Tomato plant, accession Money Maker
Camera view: bottom (45 deg); turntable rotation: 0 degrees
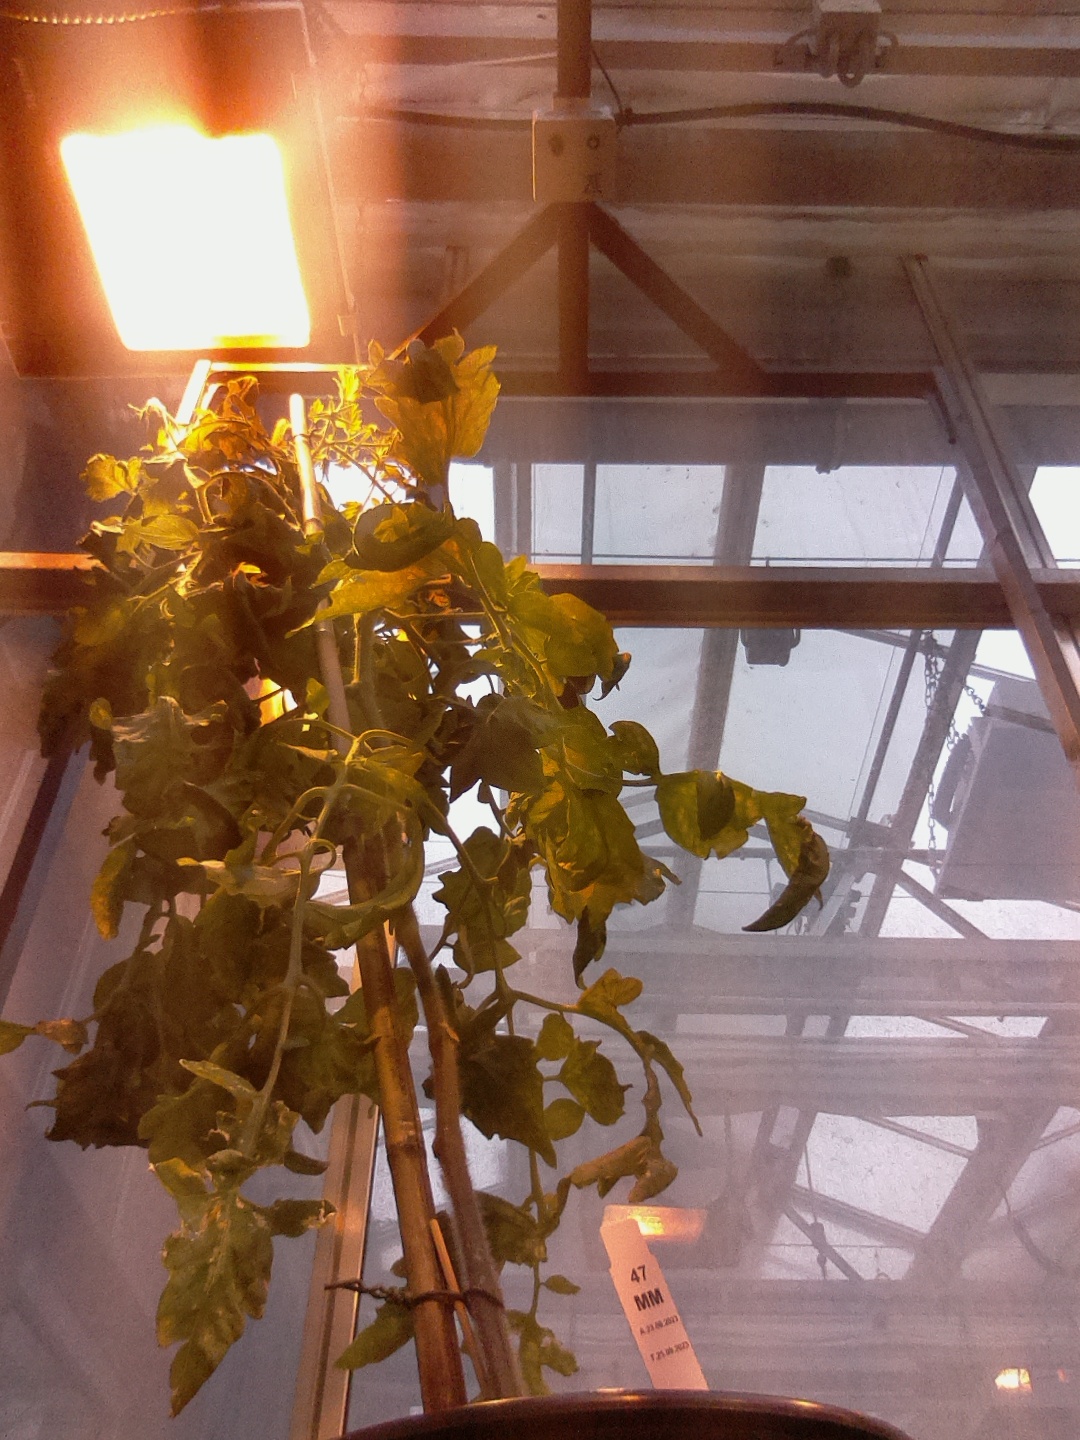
BBCH growth stage 72: 20%-30% of final fruit size